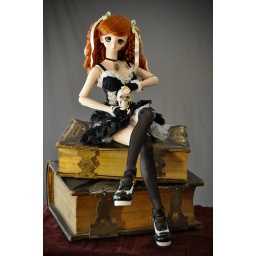
Momento mori  - Coquettishly feminine sitting upon 150+ year old books in period inspired dress &amp;amp; hair style. NQM